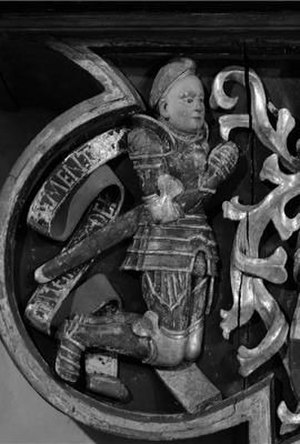
Det Stockholmske Blodbad / Forhistorie
Sten Sture (den yngre). Altertavlen i Västerås domkirke.
Sten Dtyure d.Y, 1516. Västerås.
Sten Sture 1516. Västerås domkirke.
Det Stockholmske Blodbad fandt sted 7.-10. november 1520 efter den danske kong Christian 2.s erobring af Sverige. Kongen lod henrette mere end 82 medlemmer af den svenske adel, gejstlighed og borgerstand. De var hovedsageligt støtter af det svensk-nationale parti med Sten Sture i spidsen. Dødsdommene blev afsagt ved en kirkelig skueproces. Det var muligvis ridder Claus Bille og Søren Norby, der stod for arrestationerne.